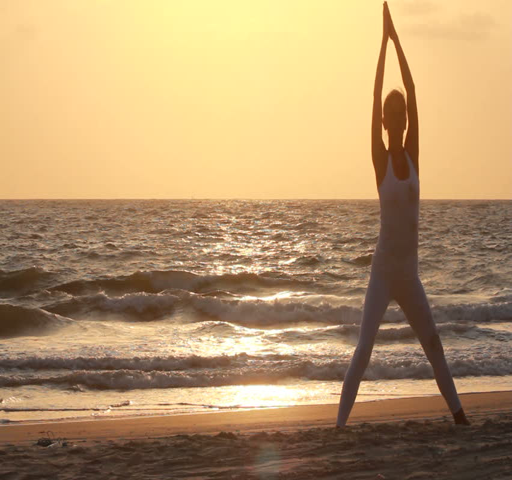
silhouette of a beautiful woman